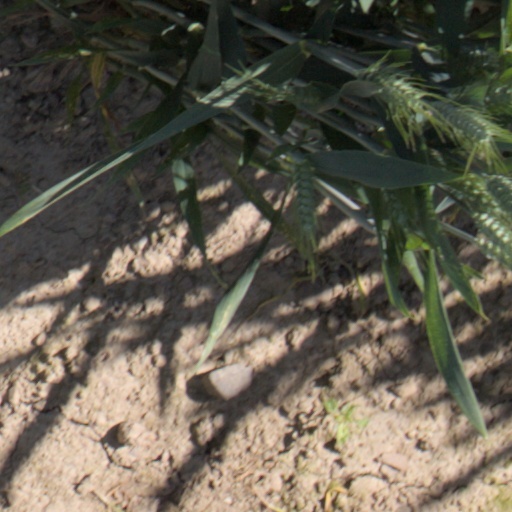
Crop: wheat